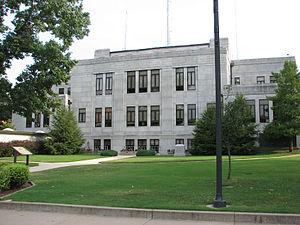
La ville de Neosho est située dans le comté de Newton, dans l’État du Missouri, aux États-Unis. Sa population s’élevait à 11 835 habitants lors du recensement de 2010, estimée à 12 181 habitants en 2016.